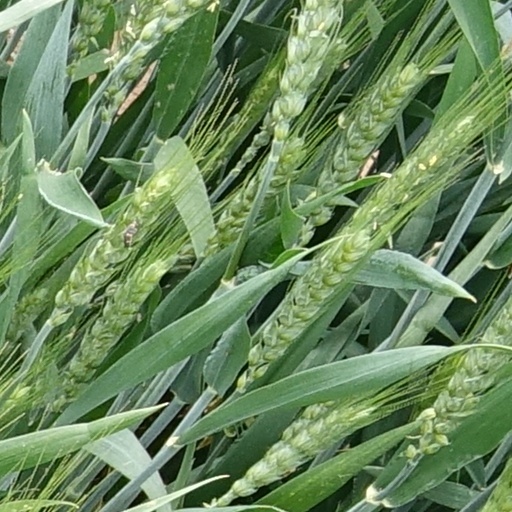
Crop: wheat